The Aquanettas

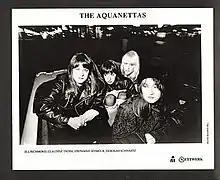
The Aquanettas, 1990

The Aquanettas were an all-female band from New York City that one "New York Times" writer said played "classic, basic rock-and-roll: just rugged guitar riffs and lyrics about the more bothersome aspects of romance". Their music was influenced by classic rock such as Led Zeppelin and punk bands such as X, mixed with surf rock overtones. The band was formed in the late 1980s in New York City by vocalist Deborah Schwartz and guitarist Richmond along with bassist Claudine Troise and drummer Stephanie Seymour. The Aquanettas toured nationally and secured a record deal with Canadian record label Nettwerk Productions who distributed their recordings through IRS Records in the United States. They released one album for IRS/Nettwerk, two Independent EPs and release three singles before breaking up in 1995.